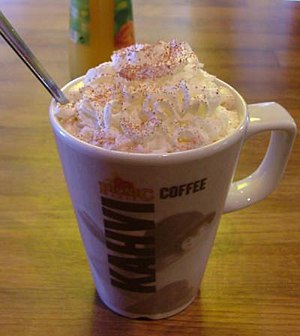
Fløde
Pisket fløde, serveret på en kop varm kakao.
Fløde fremstilles under den første fase af smørfremstillingen af det fedtlag, som samler sig oven på den friske mælk. Den friske fløde kan anvendes til f.eks. madlavning. Specielt i det franske køkken anvendes fløde.